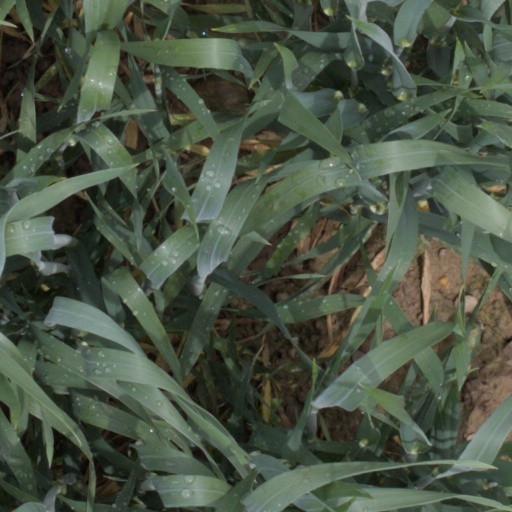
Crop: wheat